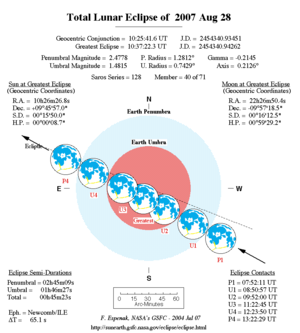
Une éclipse lunaire, ou éclipse de Lune, est une éclipse se produisant à chaque fois que la Lune se trouve dans l'ombre de la Terre. D'un point de vue lunaire, il s'agit d'une occultation du Soleil par la Terre. Cela se produit uniquement lorsque la Lune est éclairée, et quand le Soleil, la Terre et la Lune sont alignés ou proches de l’être. Le type et la taille d'une éclipse lunaire dépendent de la position relative de la Lune par rapport à ses nœuds orbitaux.